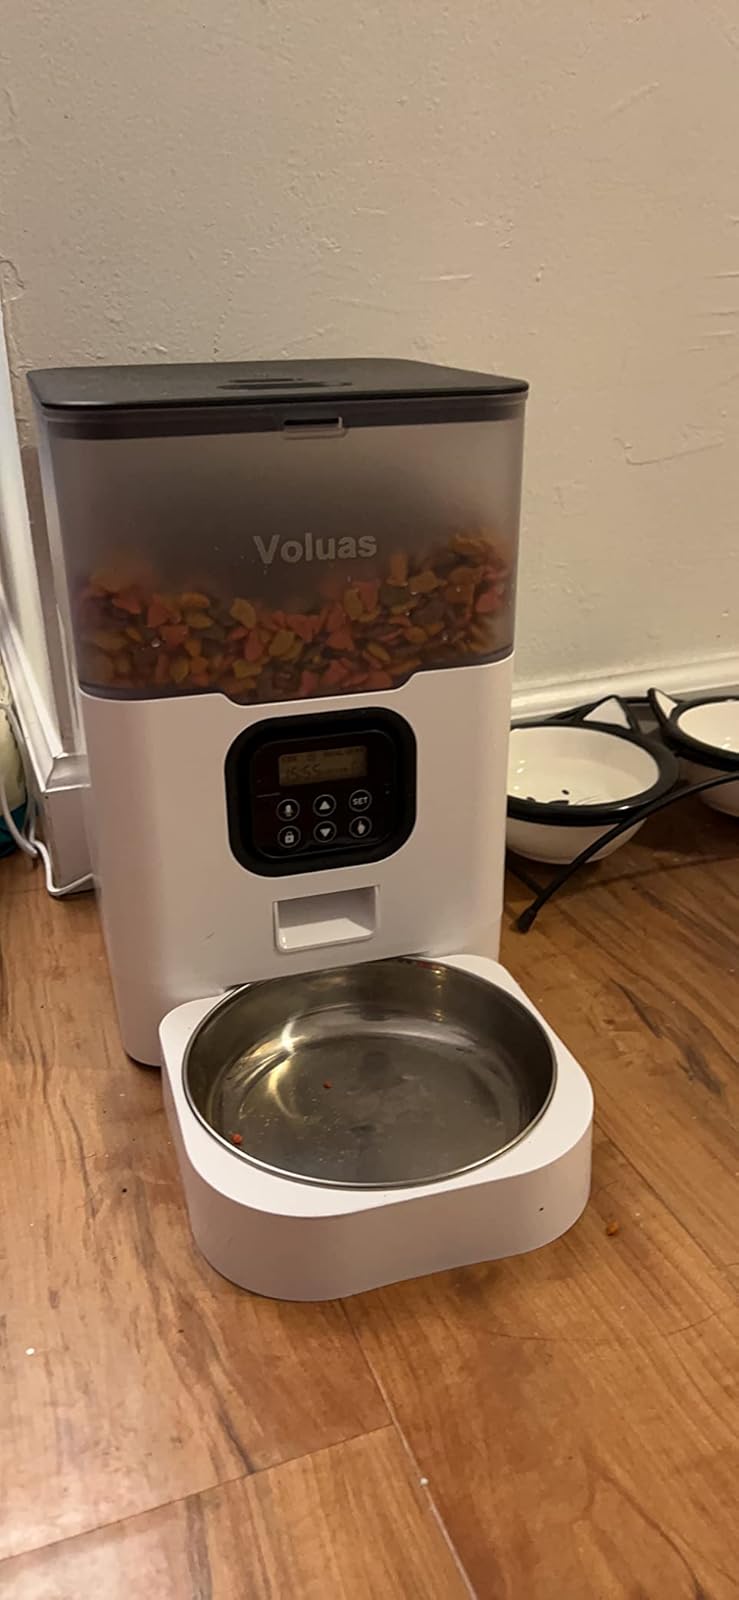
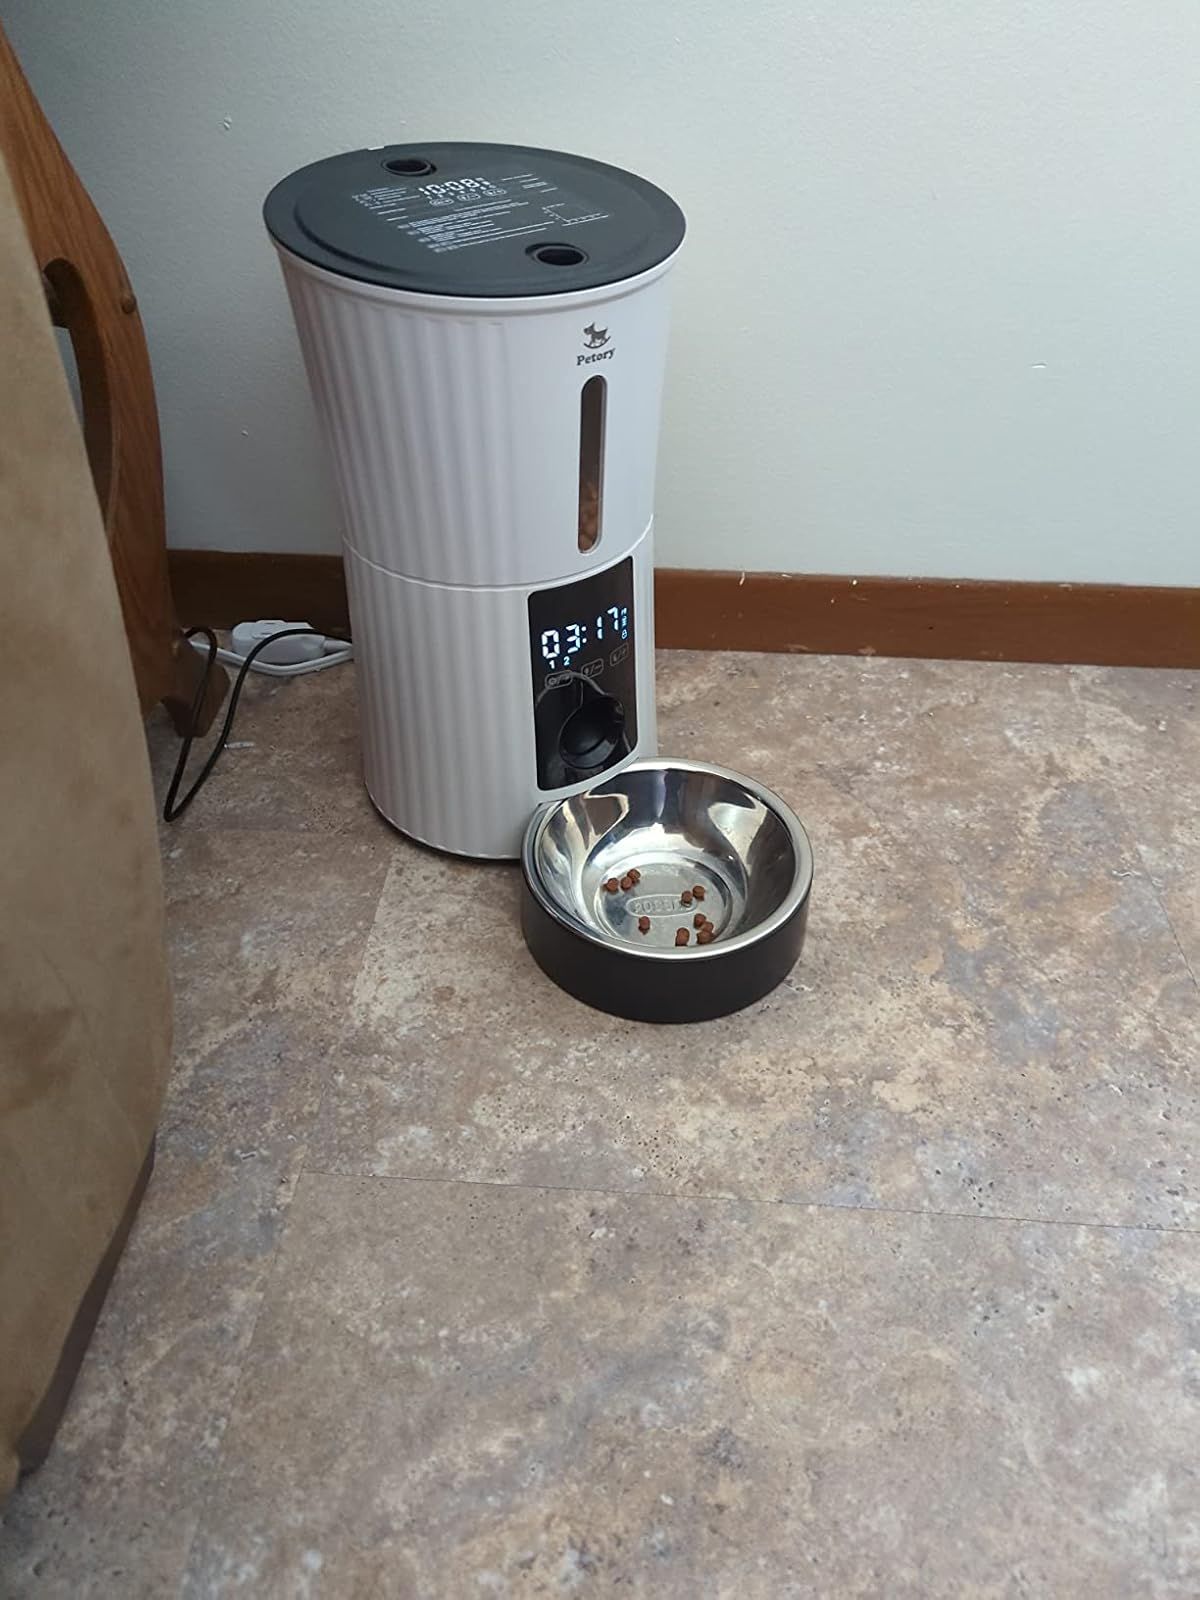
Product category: items_feeder
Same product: no